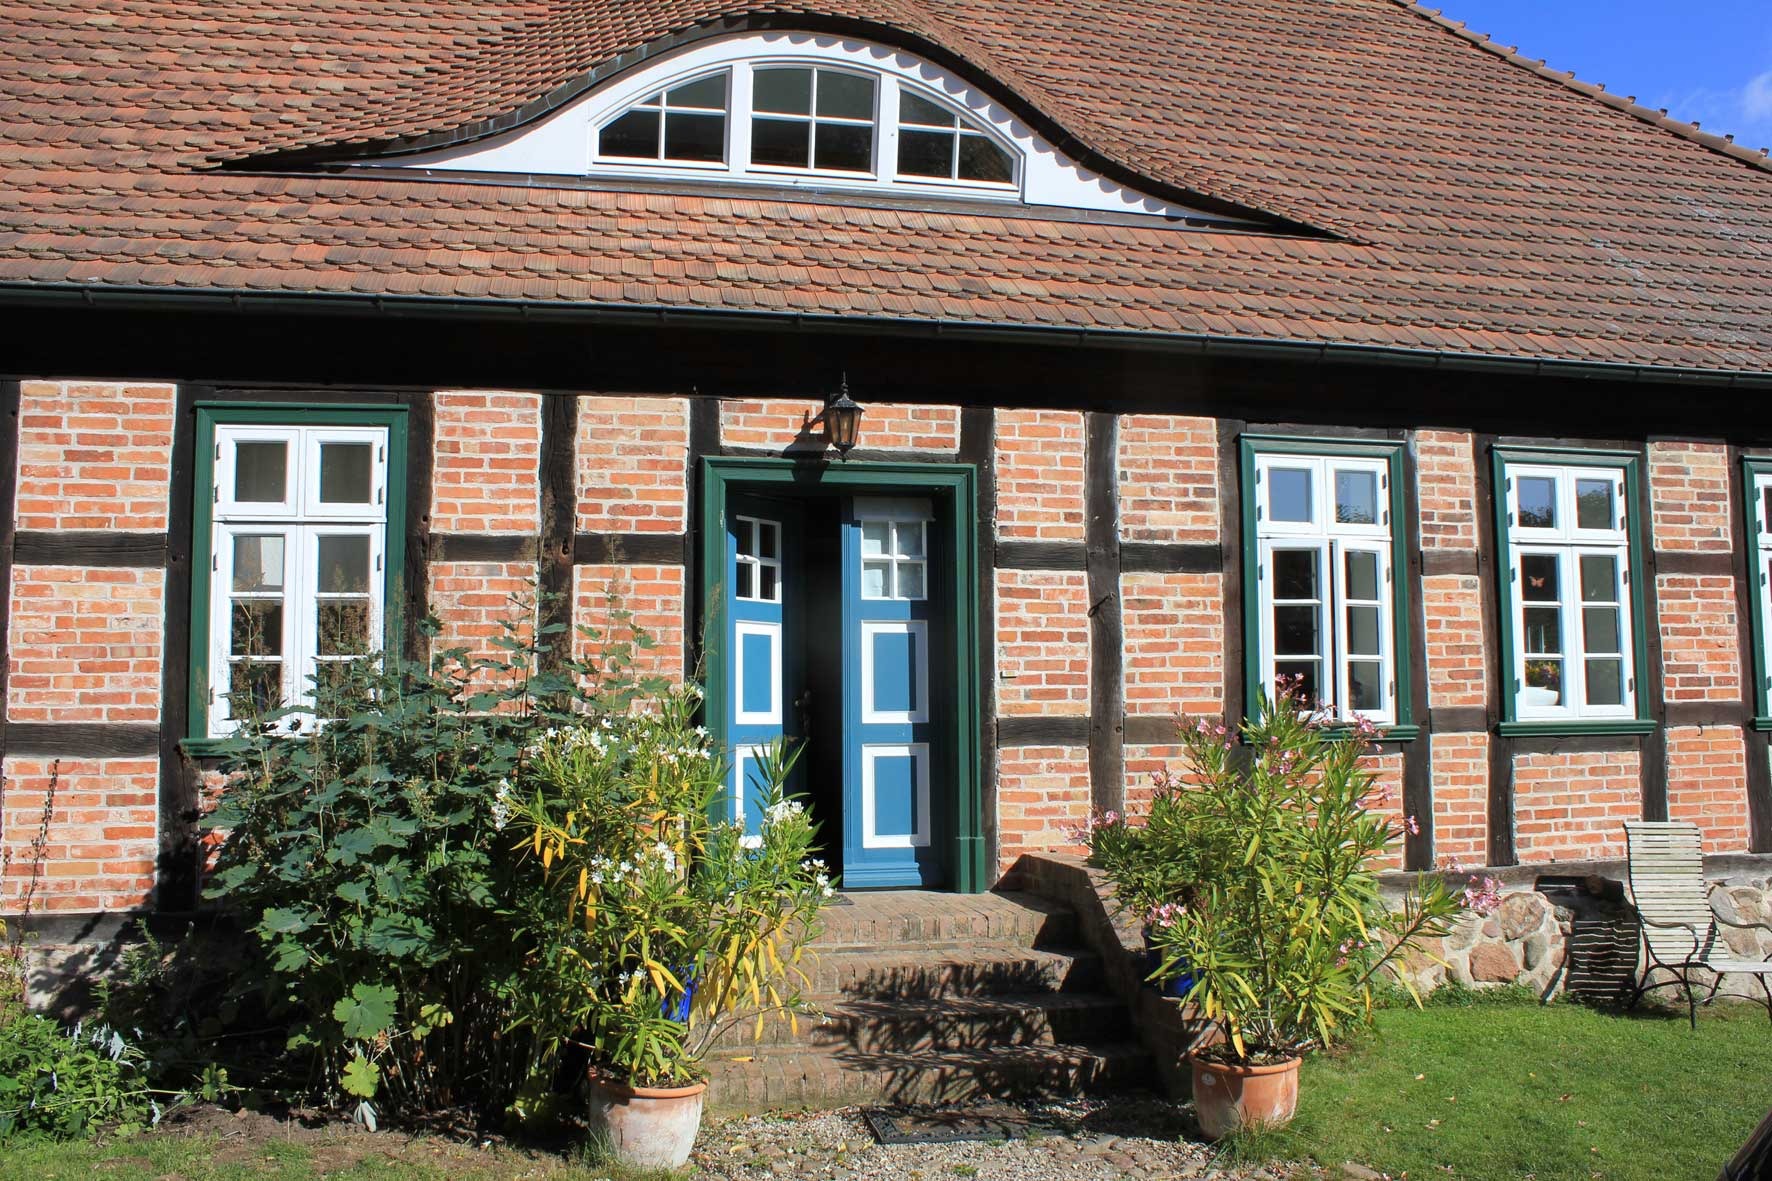
lawn, manor, villa, house, window, roof, building, home, porch, cottage, backyard, castle, facade, property, brick, farmhouse, orangery, estate, yard, siding, manor house, real estate, residential area, outdoor structure